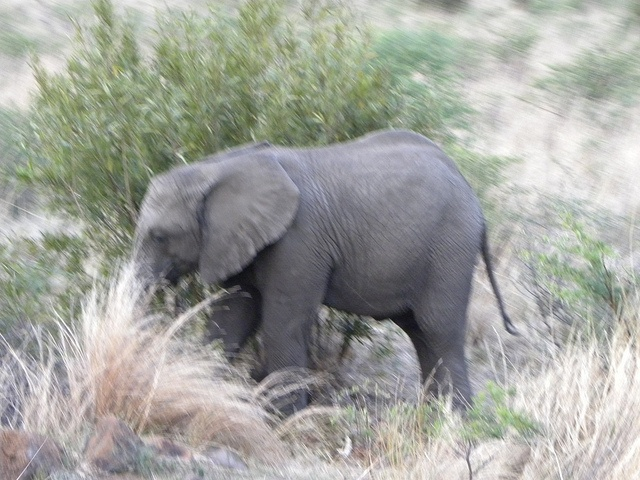
A young elephant grazing in high grass and weeds.
An elephant walking in front of a bush in a field.
An elephant walking through a brushy field
Small elephant on grassy hill searching with its trunk.
An elephant pokes his nose in the brush.